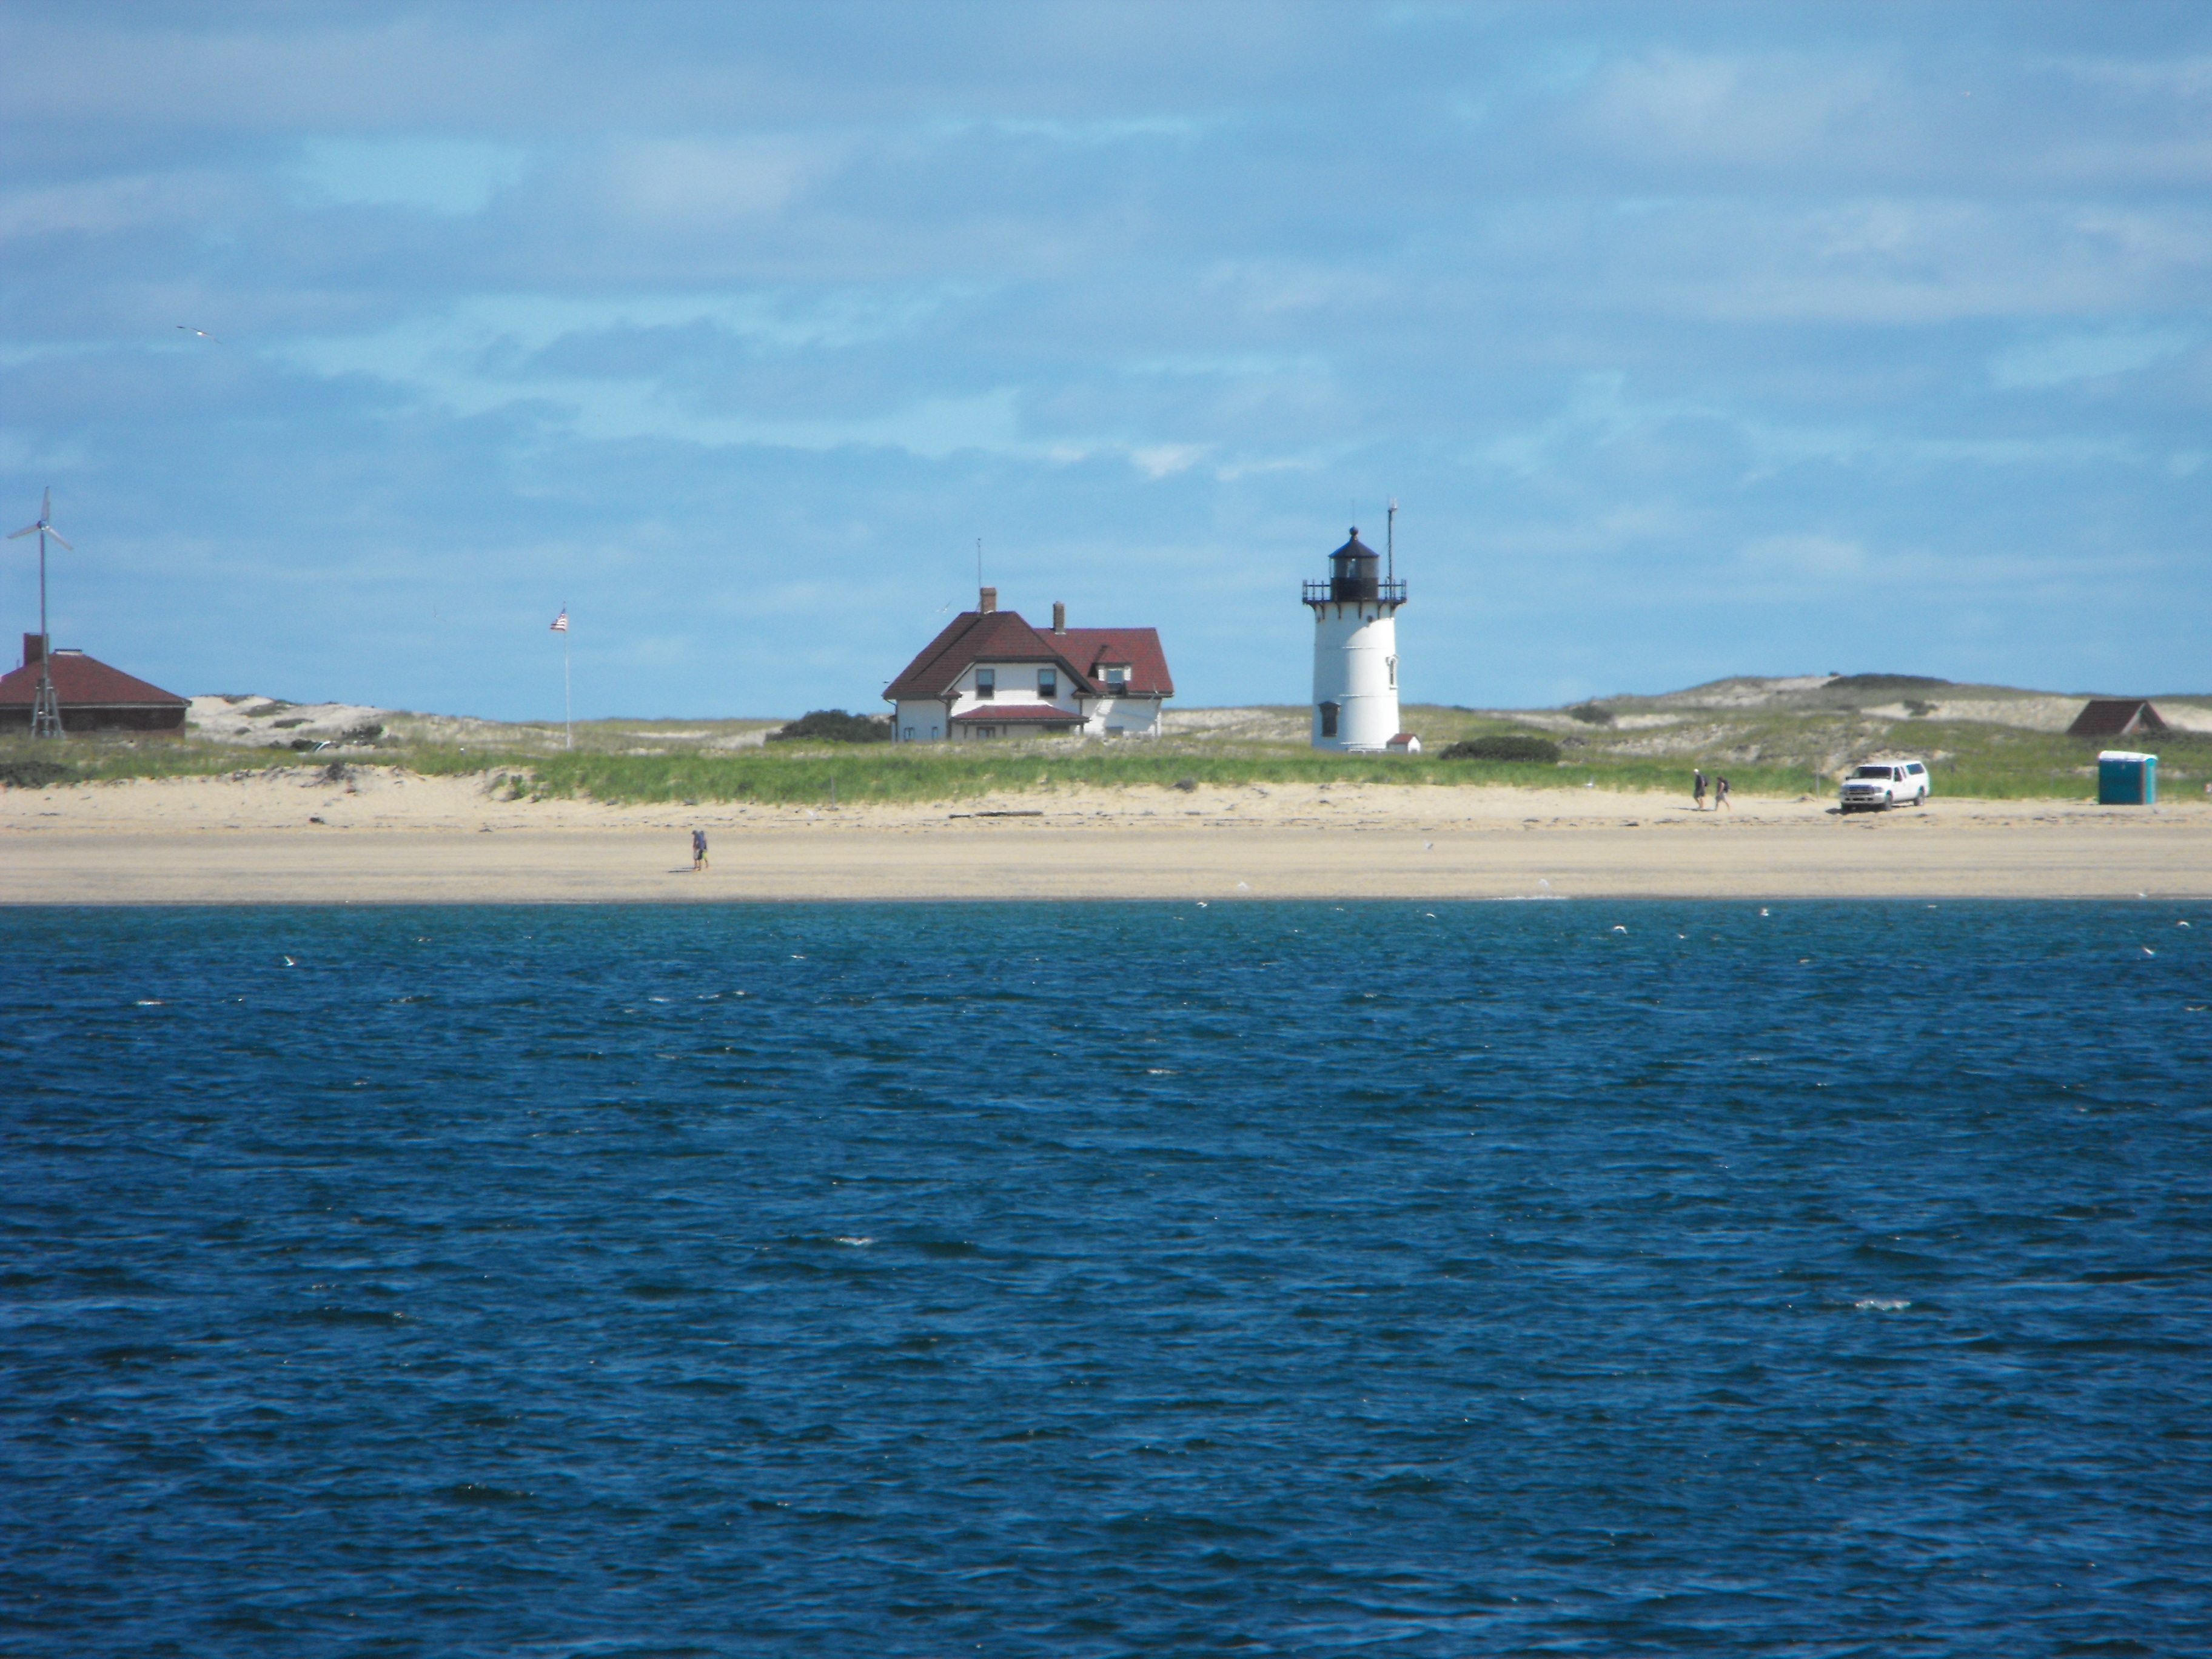
beach, sea, coast, water, sand, ocean, lighthouse, shore, summer, vacation, coastline, cove, vehicle, tower, bay, atlantic, breakwater, cape, massachusetts, cape cod